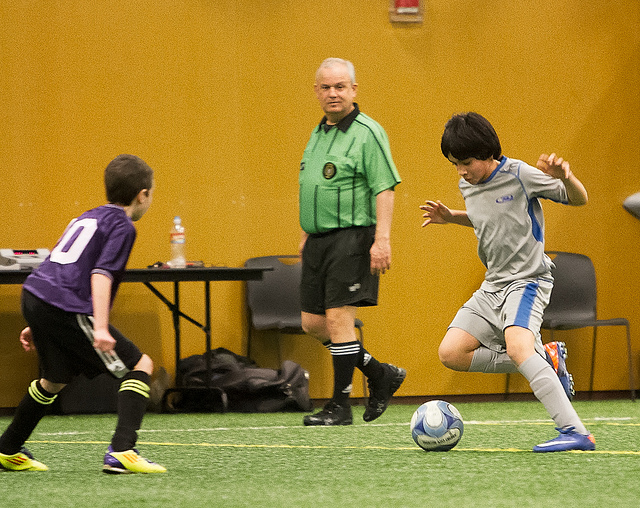
trọng tài đang theo dõi diễn biến của trận thi đấu bóng đá nam